Nikon F2

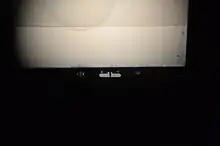
Needle lightmeter on DP-1

The original Nikon F2 Photomic, packaged with the Nikon DP-1 head, was manufactured from 1971 to 1977. The DP-1 had a center-the-needle exposure control system using a galvanometer needle pointer moving between horizontally arranged +/– over/underexposure markers at the bottom of the viewfinder to indicate the readings of the built-in 60/40 percent centerweighted, cadmium sulfide (CdS) light meter versus the photographer's actual camera selections. Flanking the needle array on the left and right were a readout of the camera set f-stop and shutter speed, respectively. The needle array was duplicated on the top of the DP-1 head to allow exposure control without looking through the viewfinder. A Nikon F2 Photomic with Nikkor-S 50 mm f/1.4 lens had a US list price of $660 in 1972.